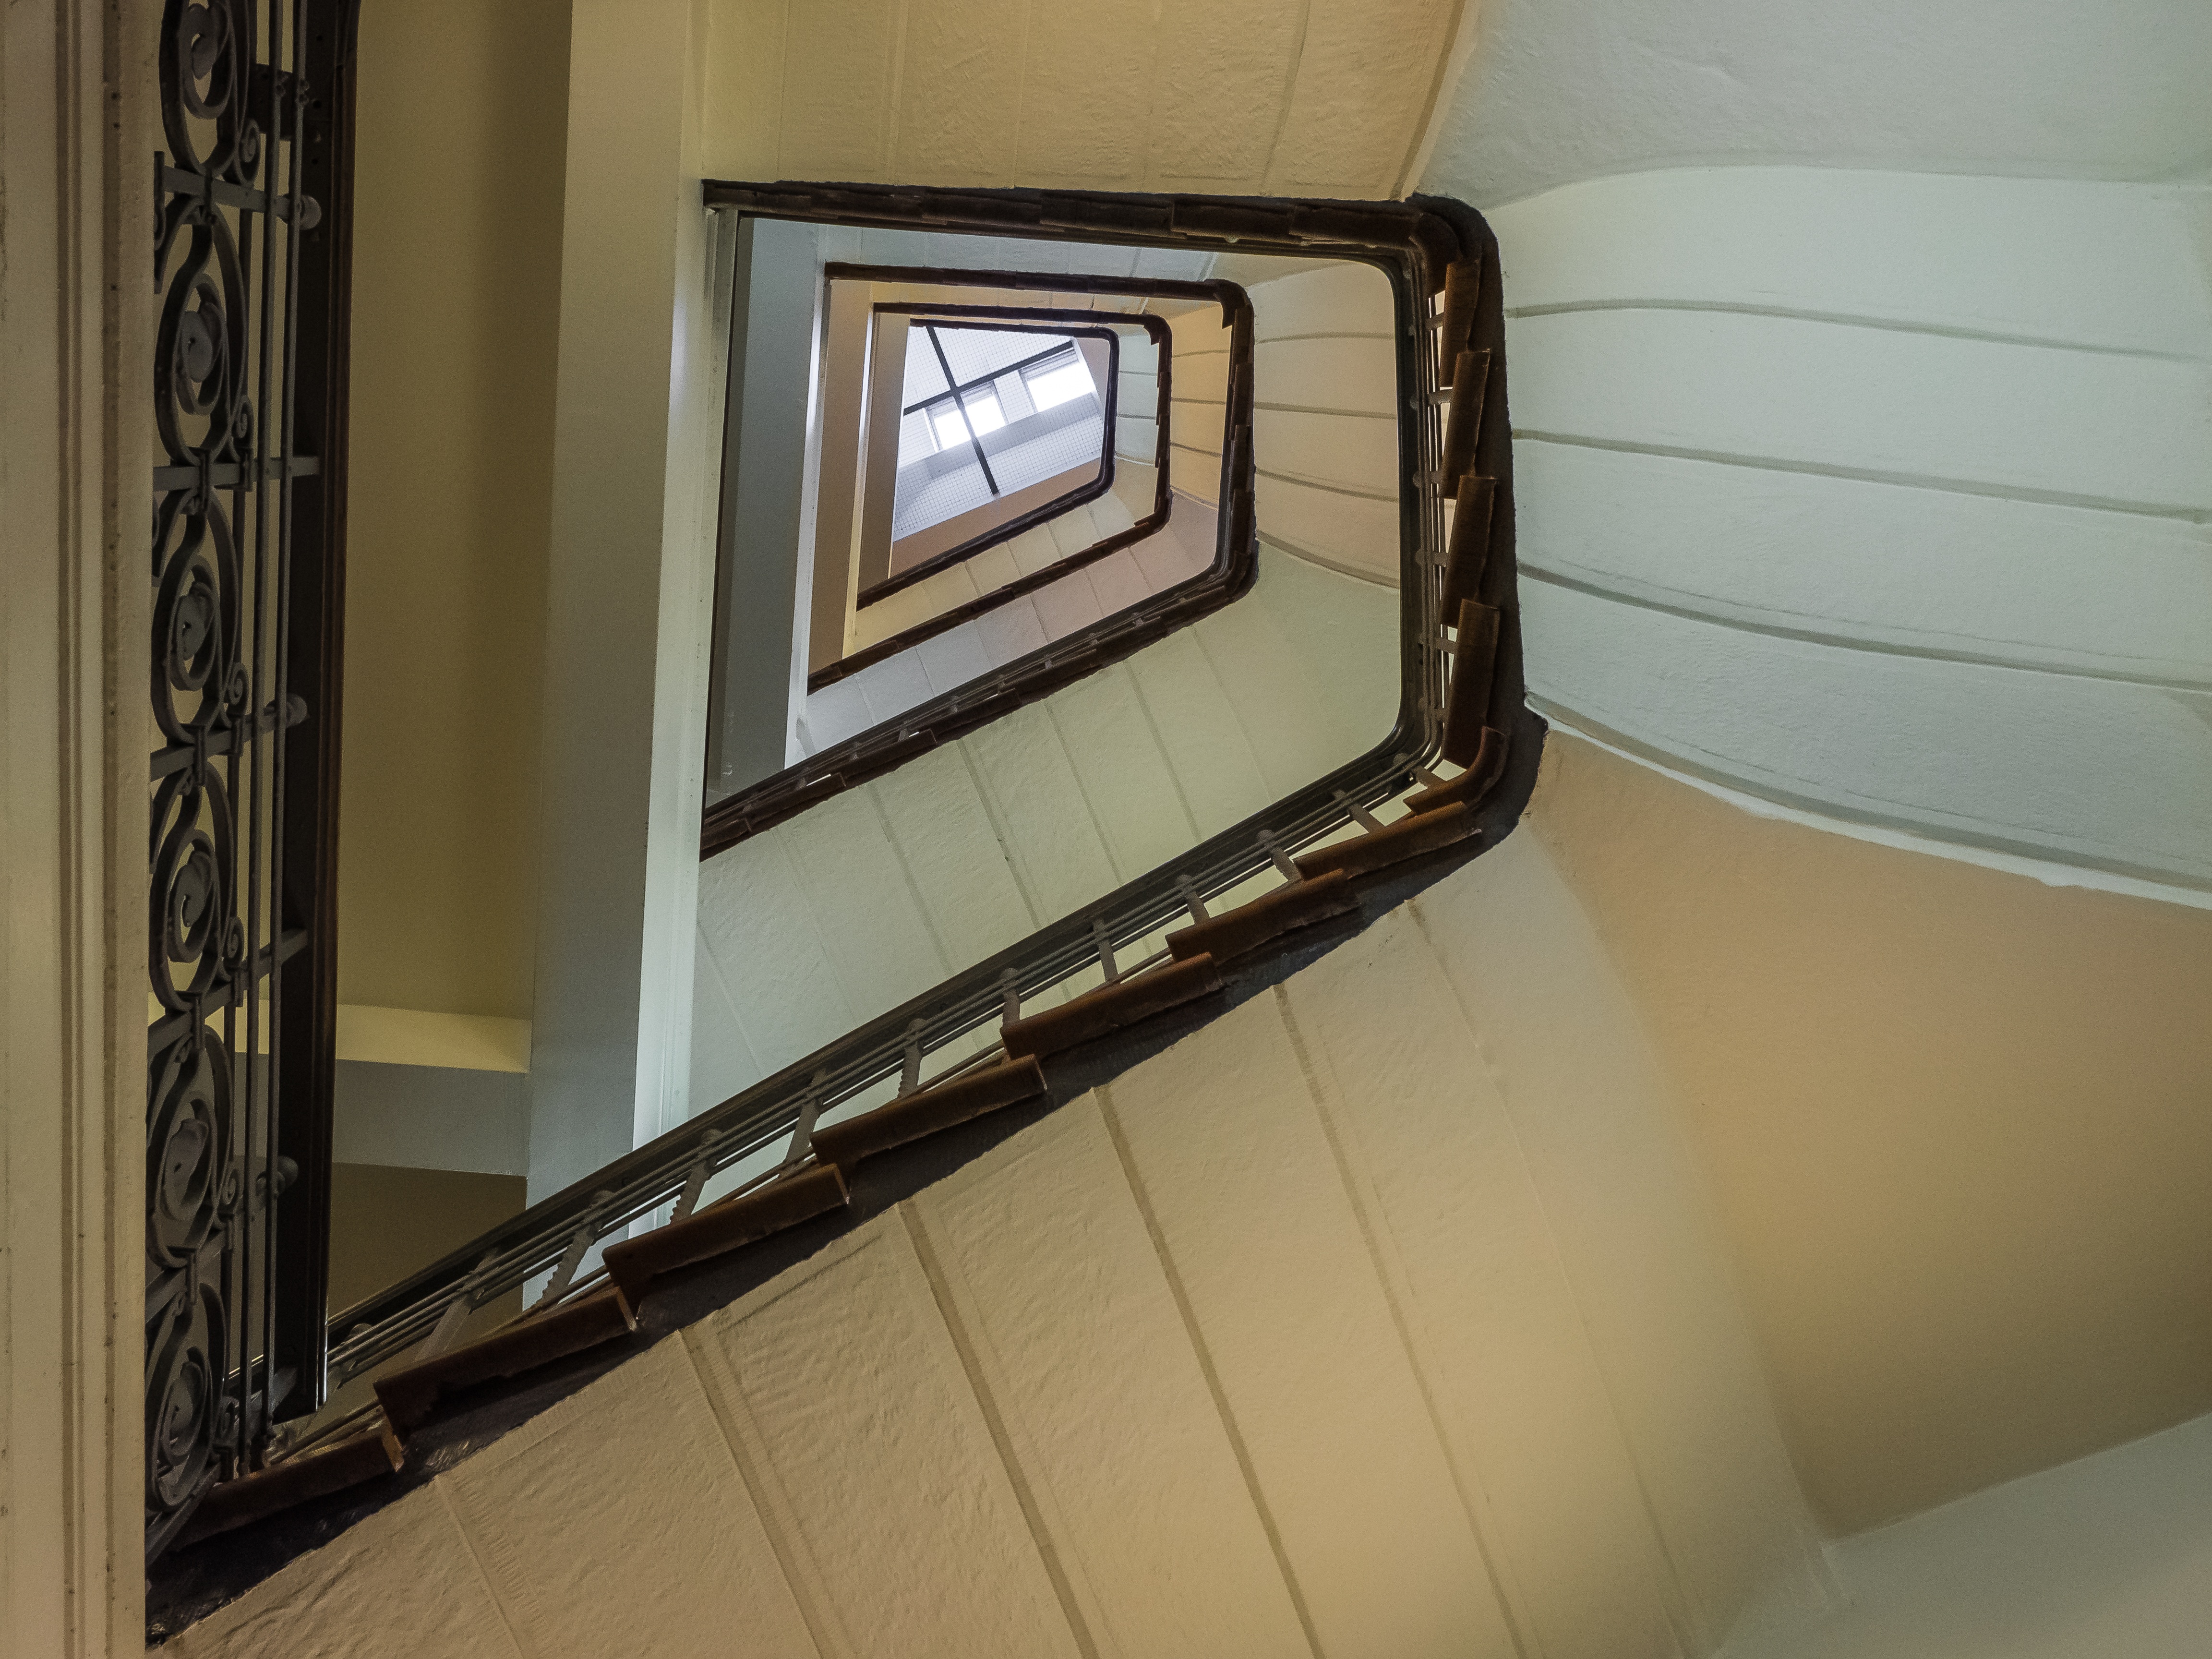
architecture, wood, floor, window, home, staircase, property, room, interior design, design, stairs, flooring, automotive exterior